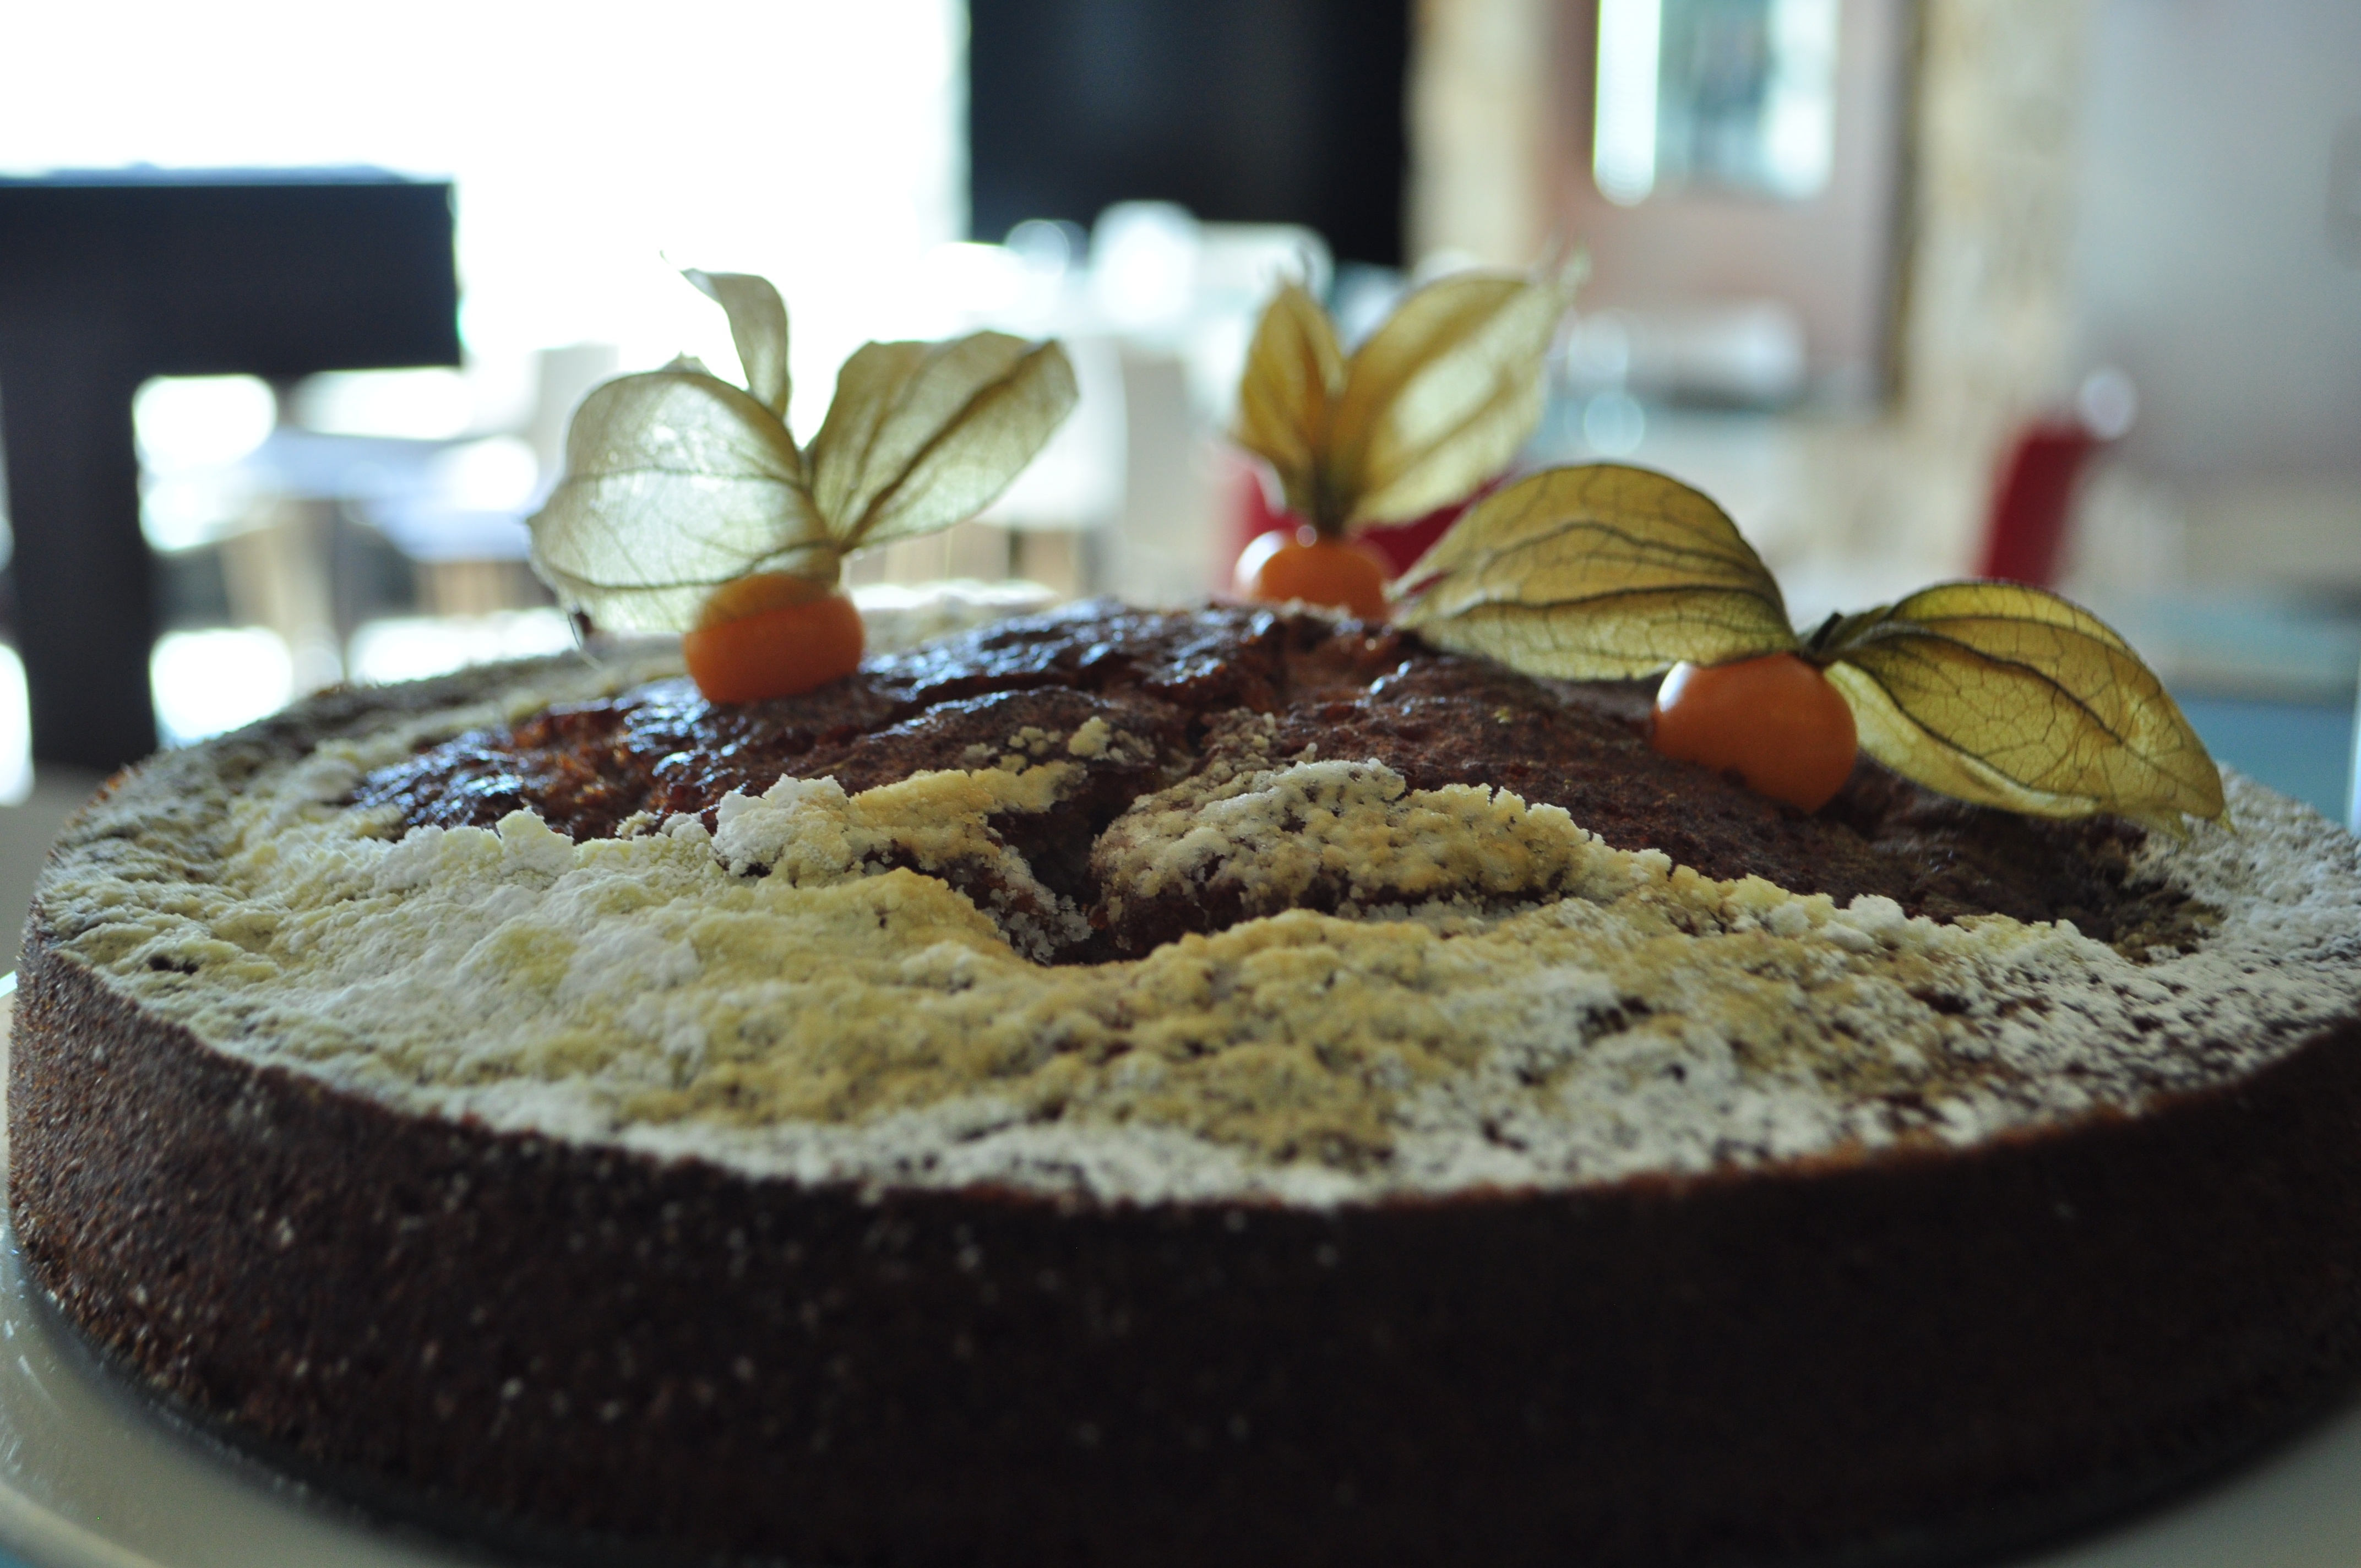
sweet, dish, food, produce, chocolate, baking, dessert, cake, pie, chocolate cake, cheesecake, baked goods, torte, sponge cake, chocolate brownie